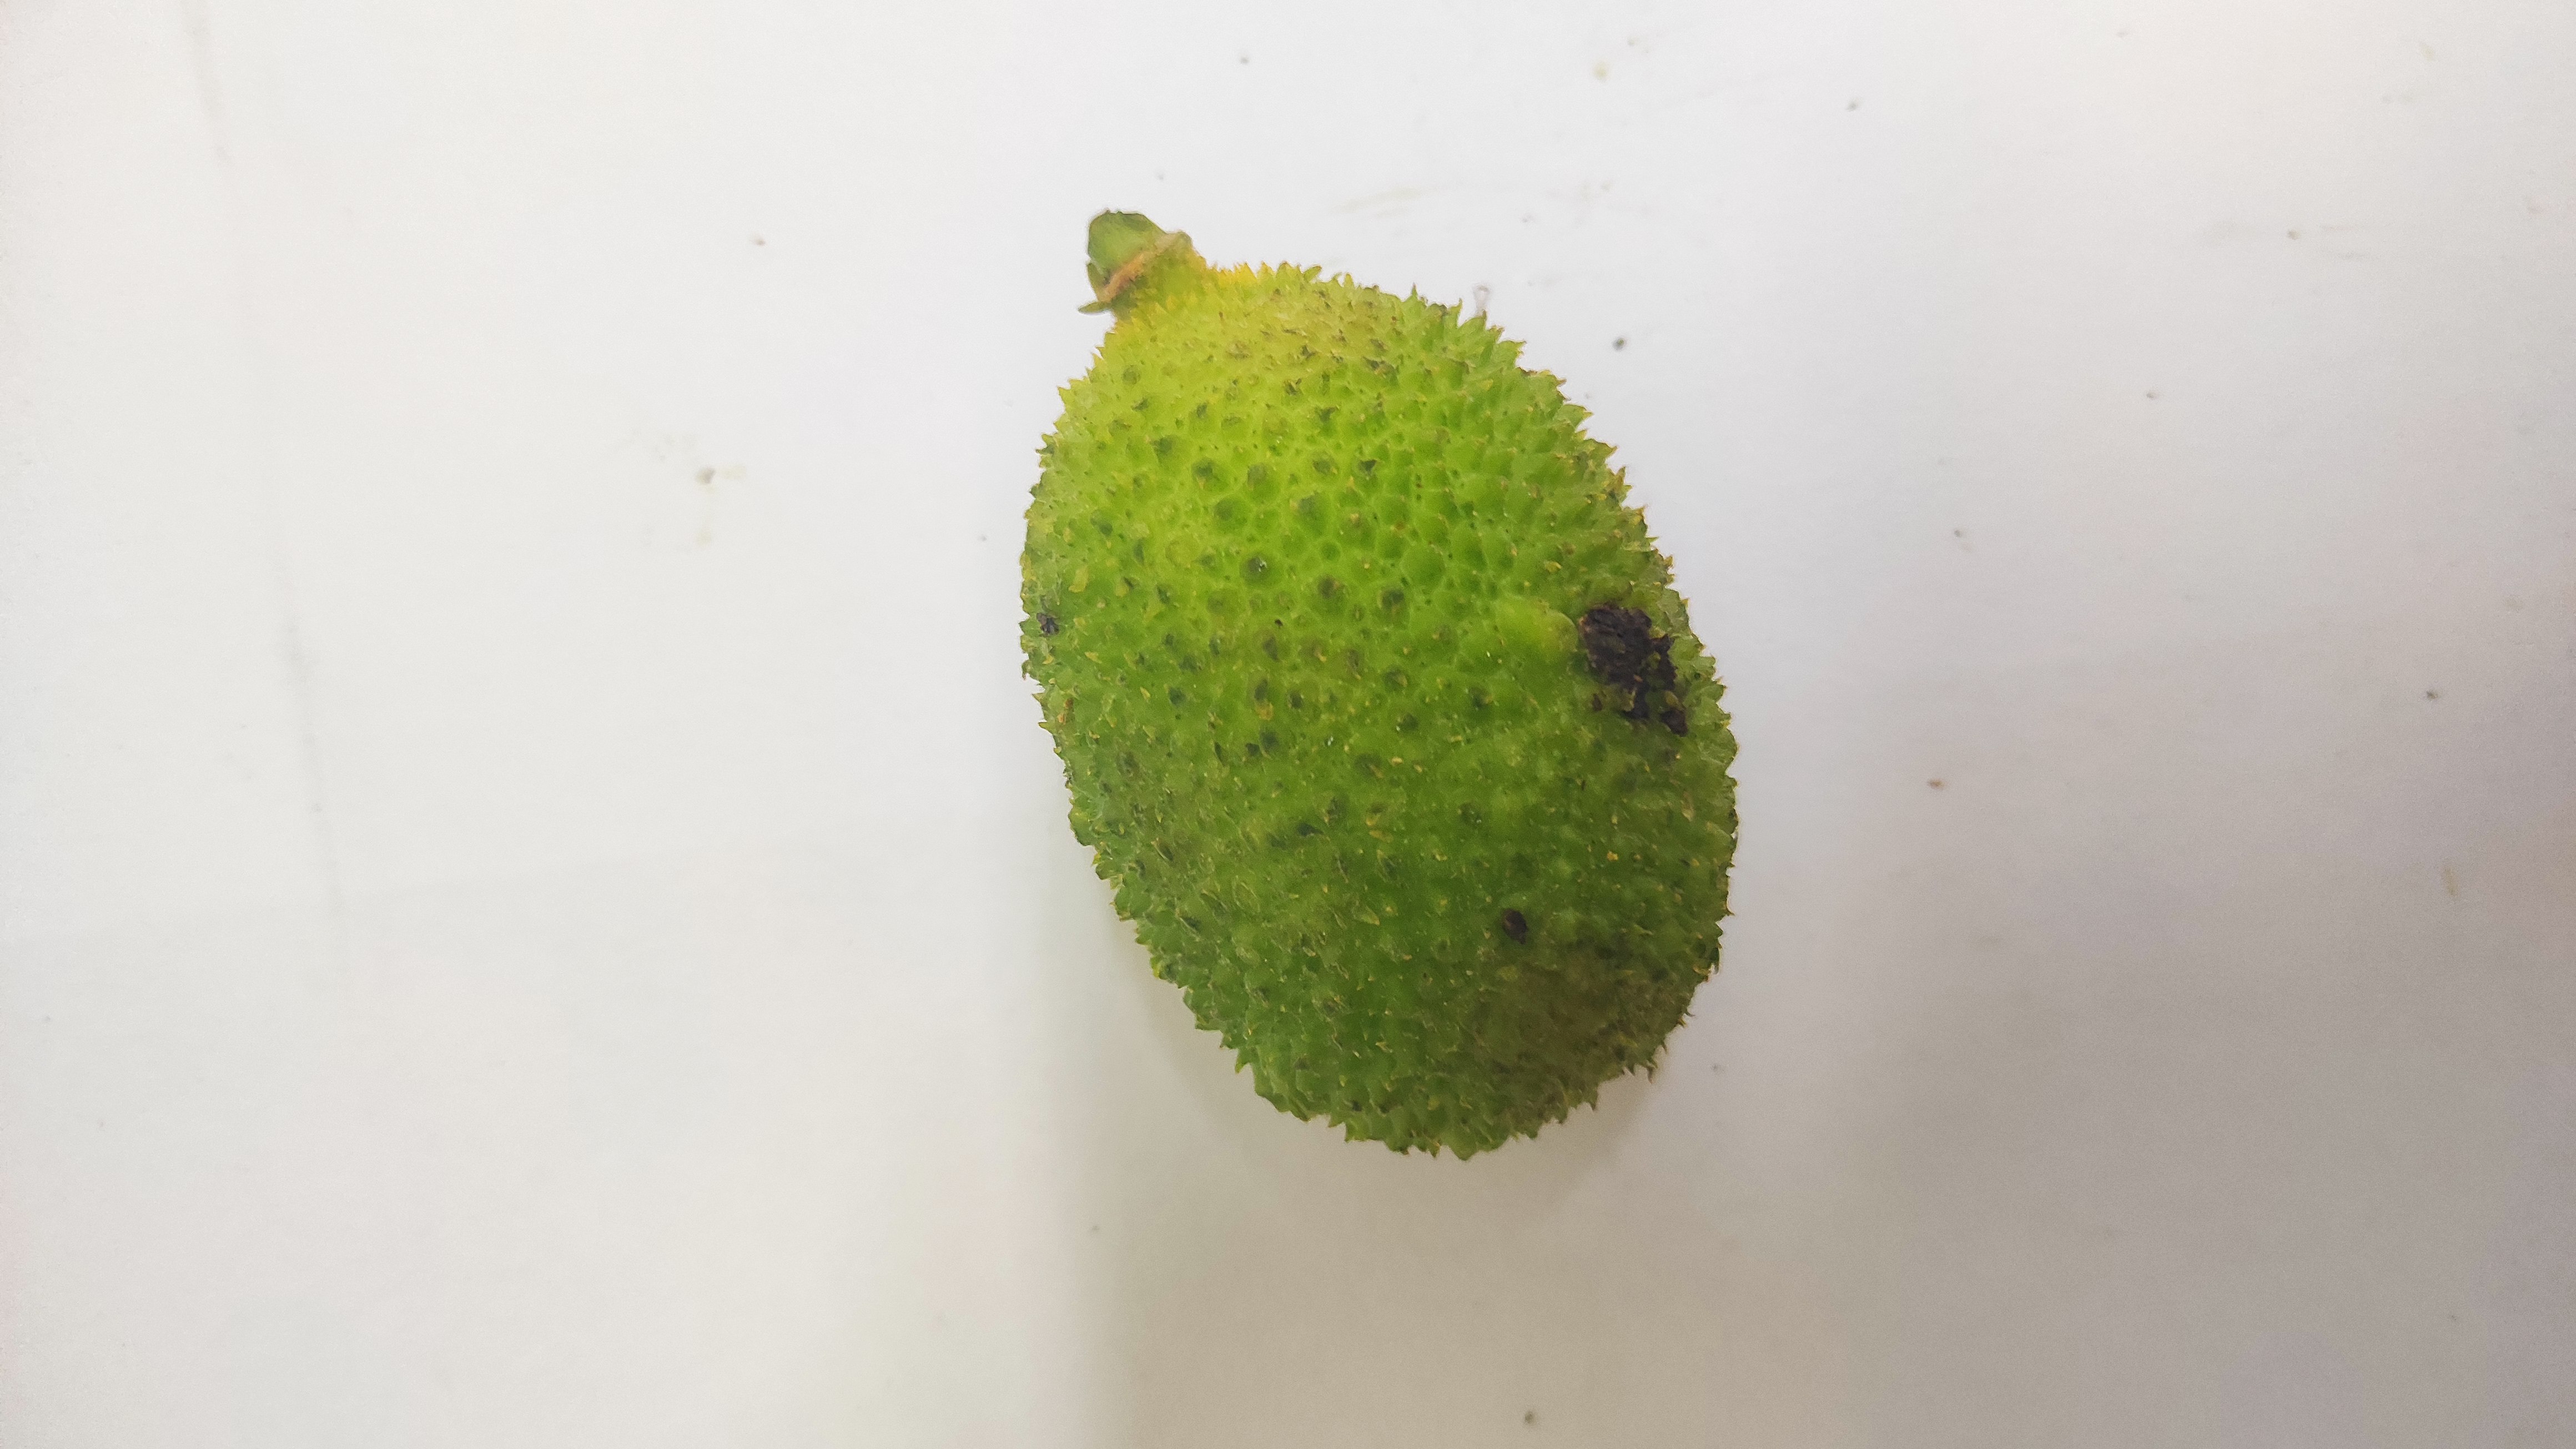
Crop: Spiny Gourd
Condition: Fresh